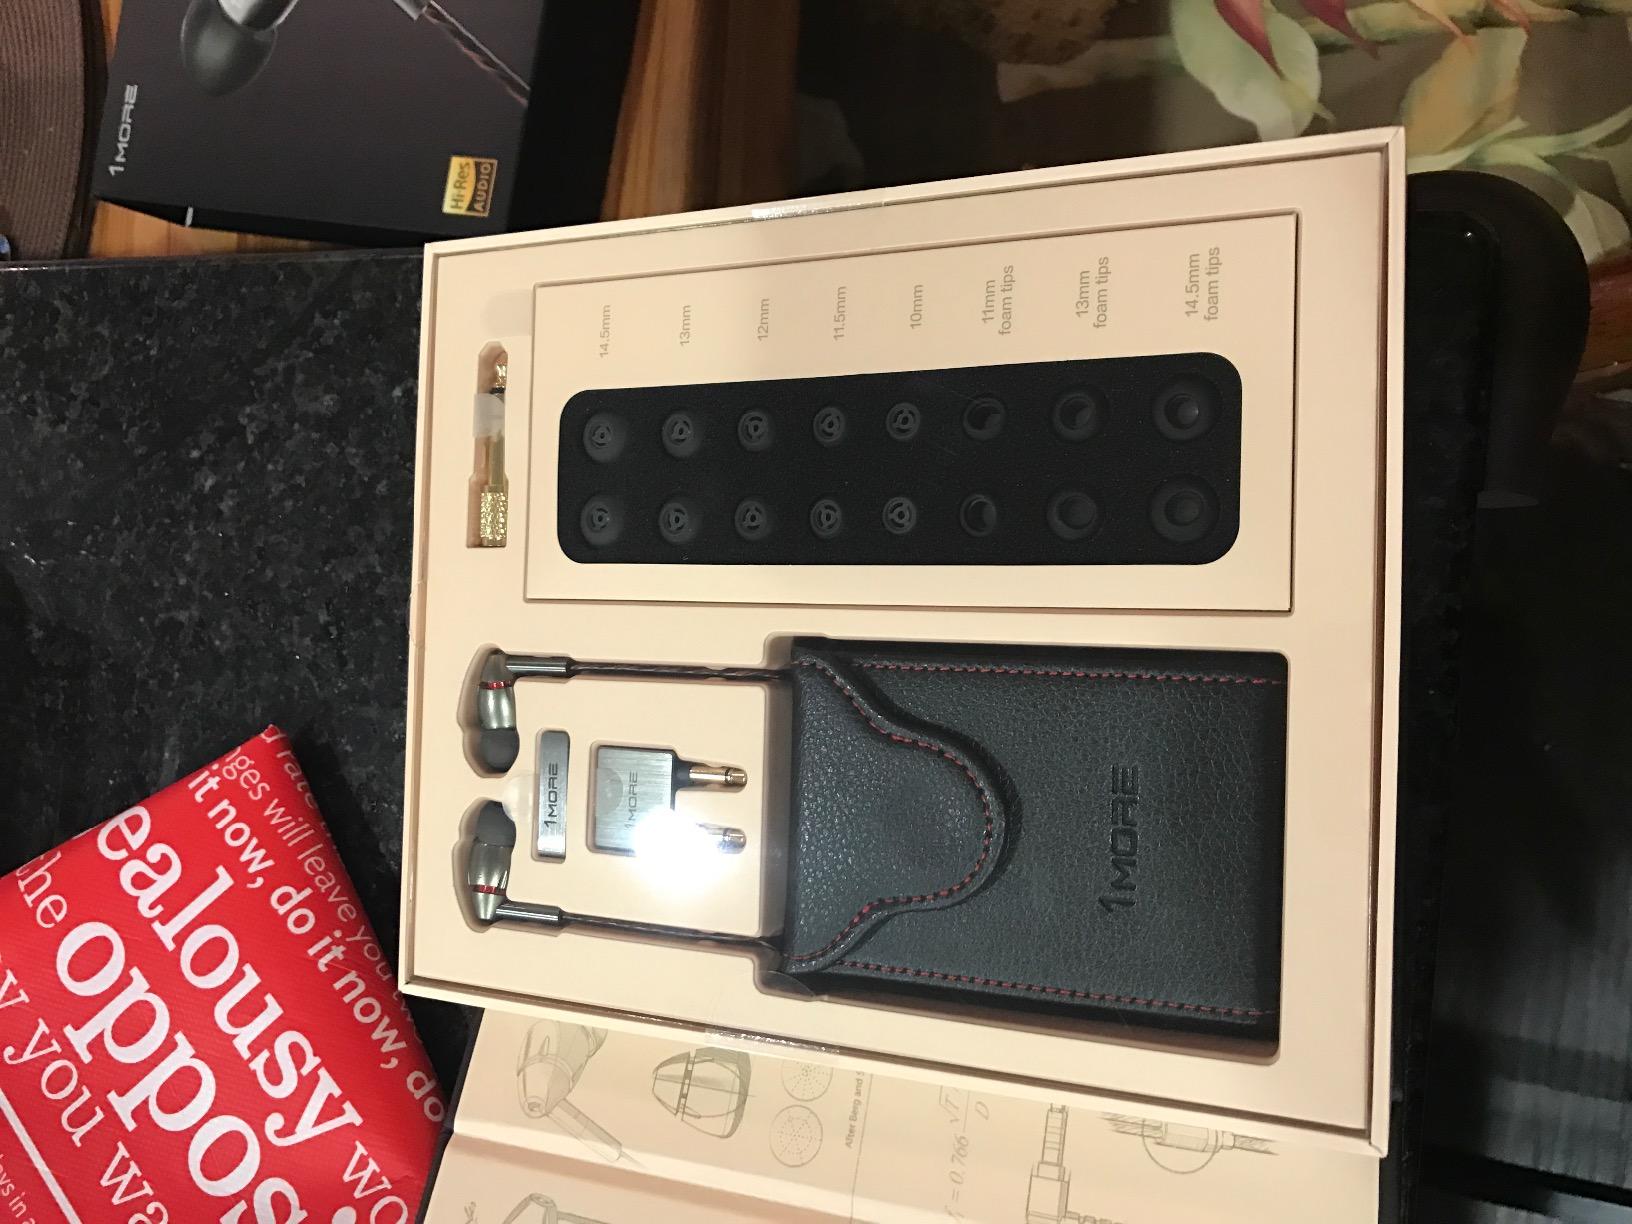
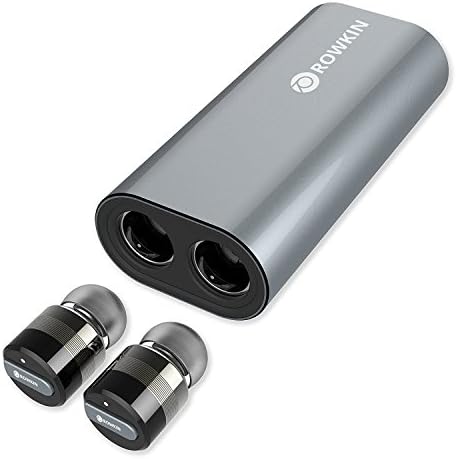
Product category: headphones
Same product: no